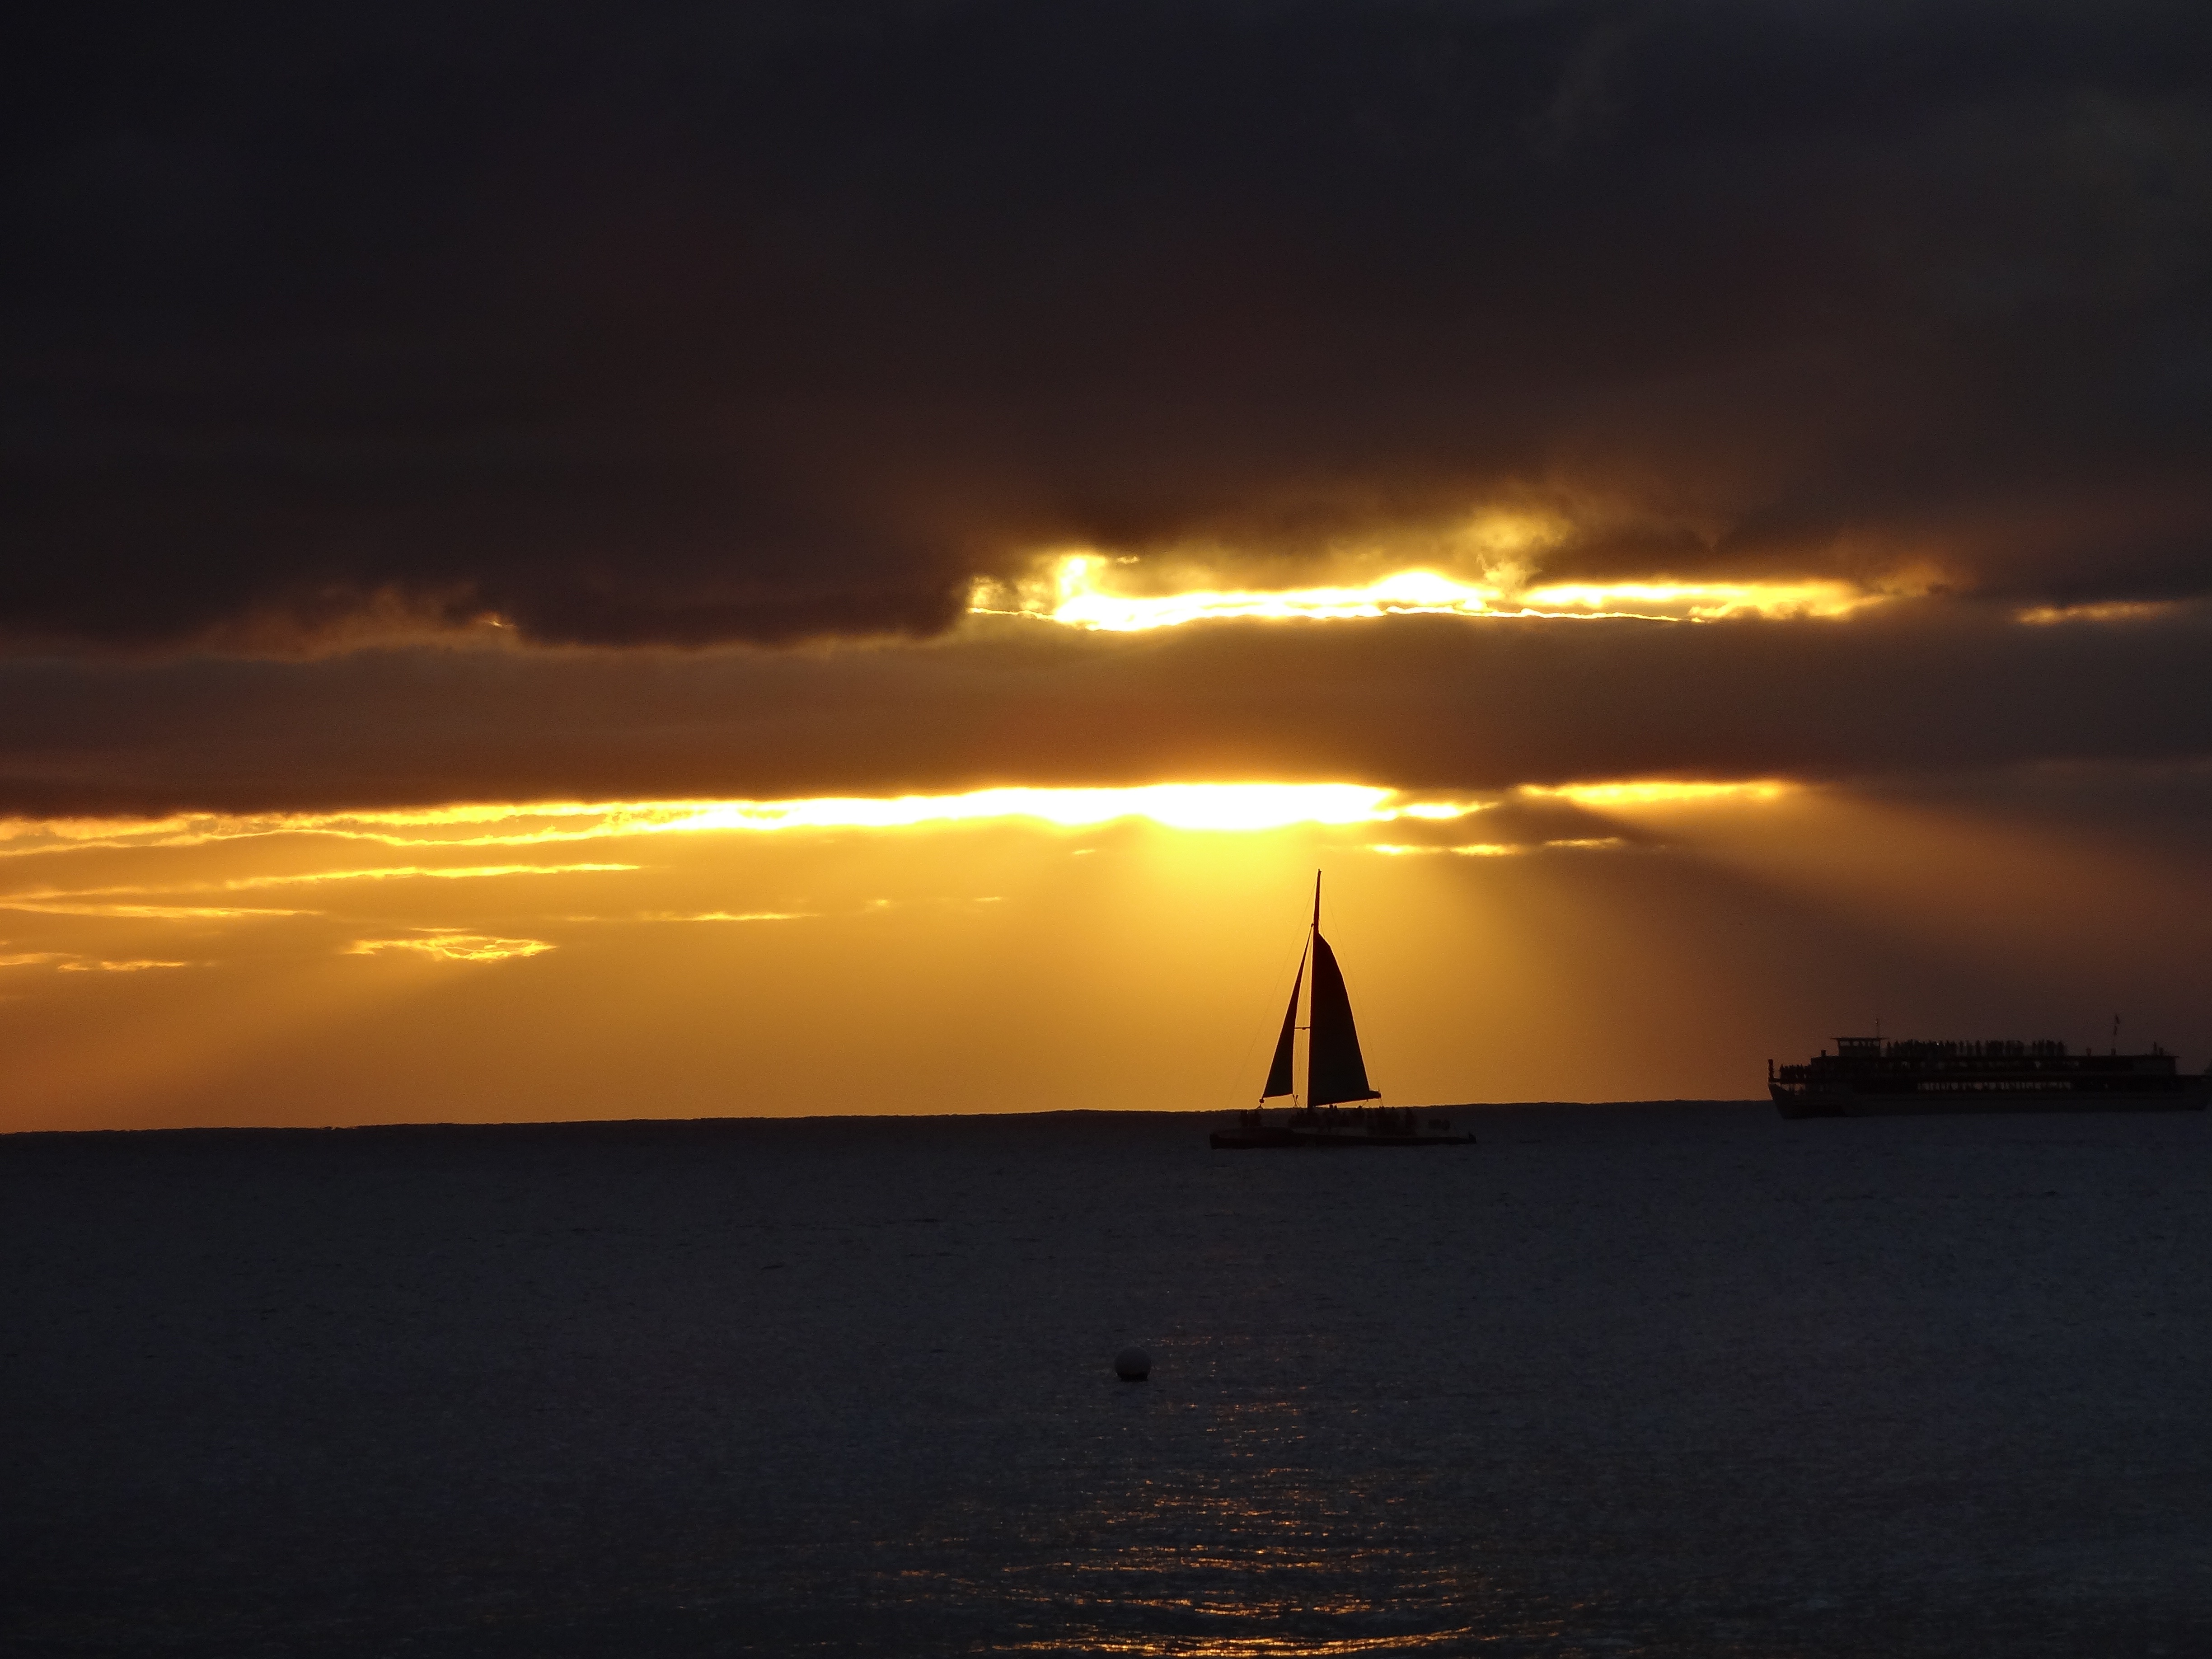
sea, coast, water, nature, ocean, horizon, silhouette, cloud, sky, sun, sunrise, sunset, boat, sunlight, morning, adventure, view, dawn, alone, ship, vacation, travel, dusk, transportation, evening, reflection, vessel, vehicle, sailing, yacht, holiday, calm, tourism, leisure, sailboat, nautical, beauty, afterglow